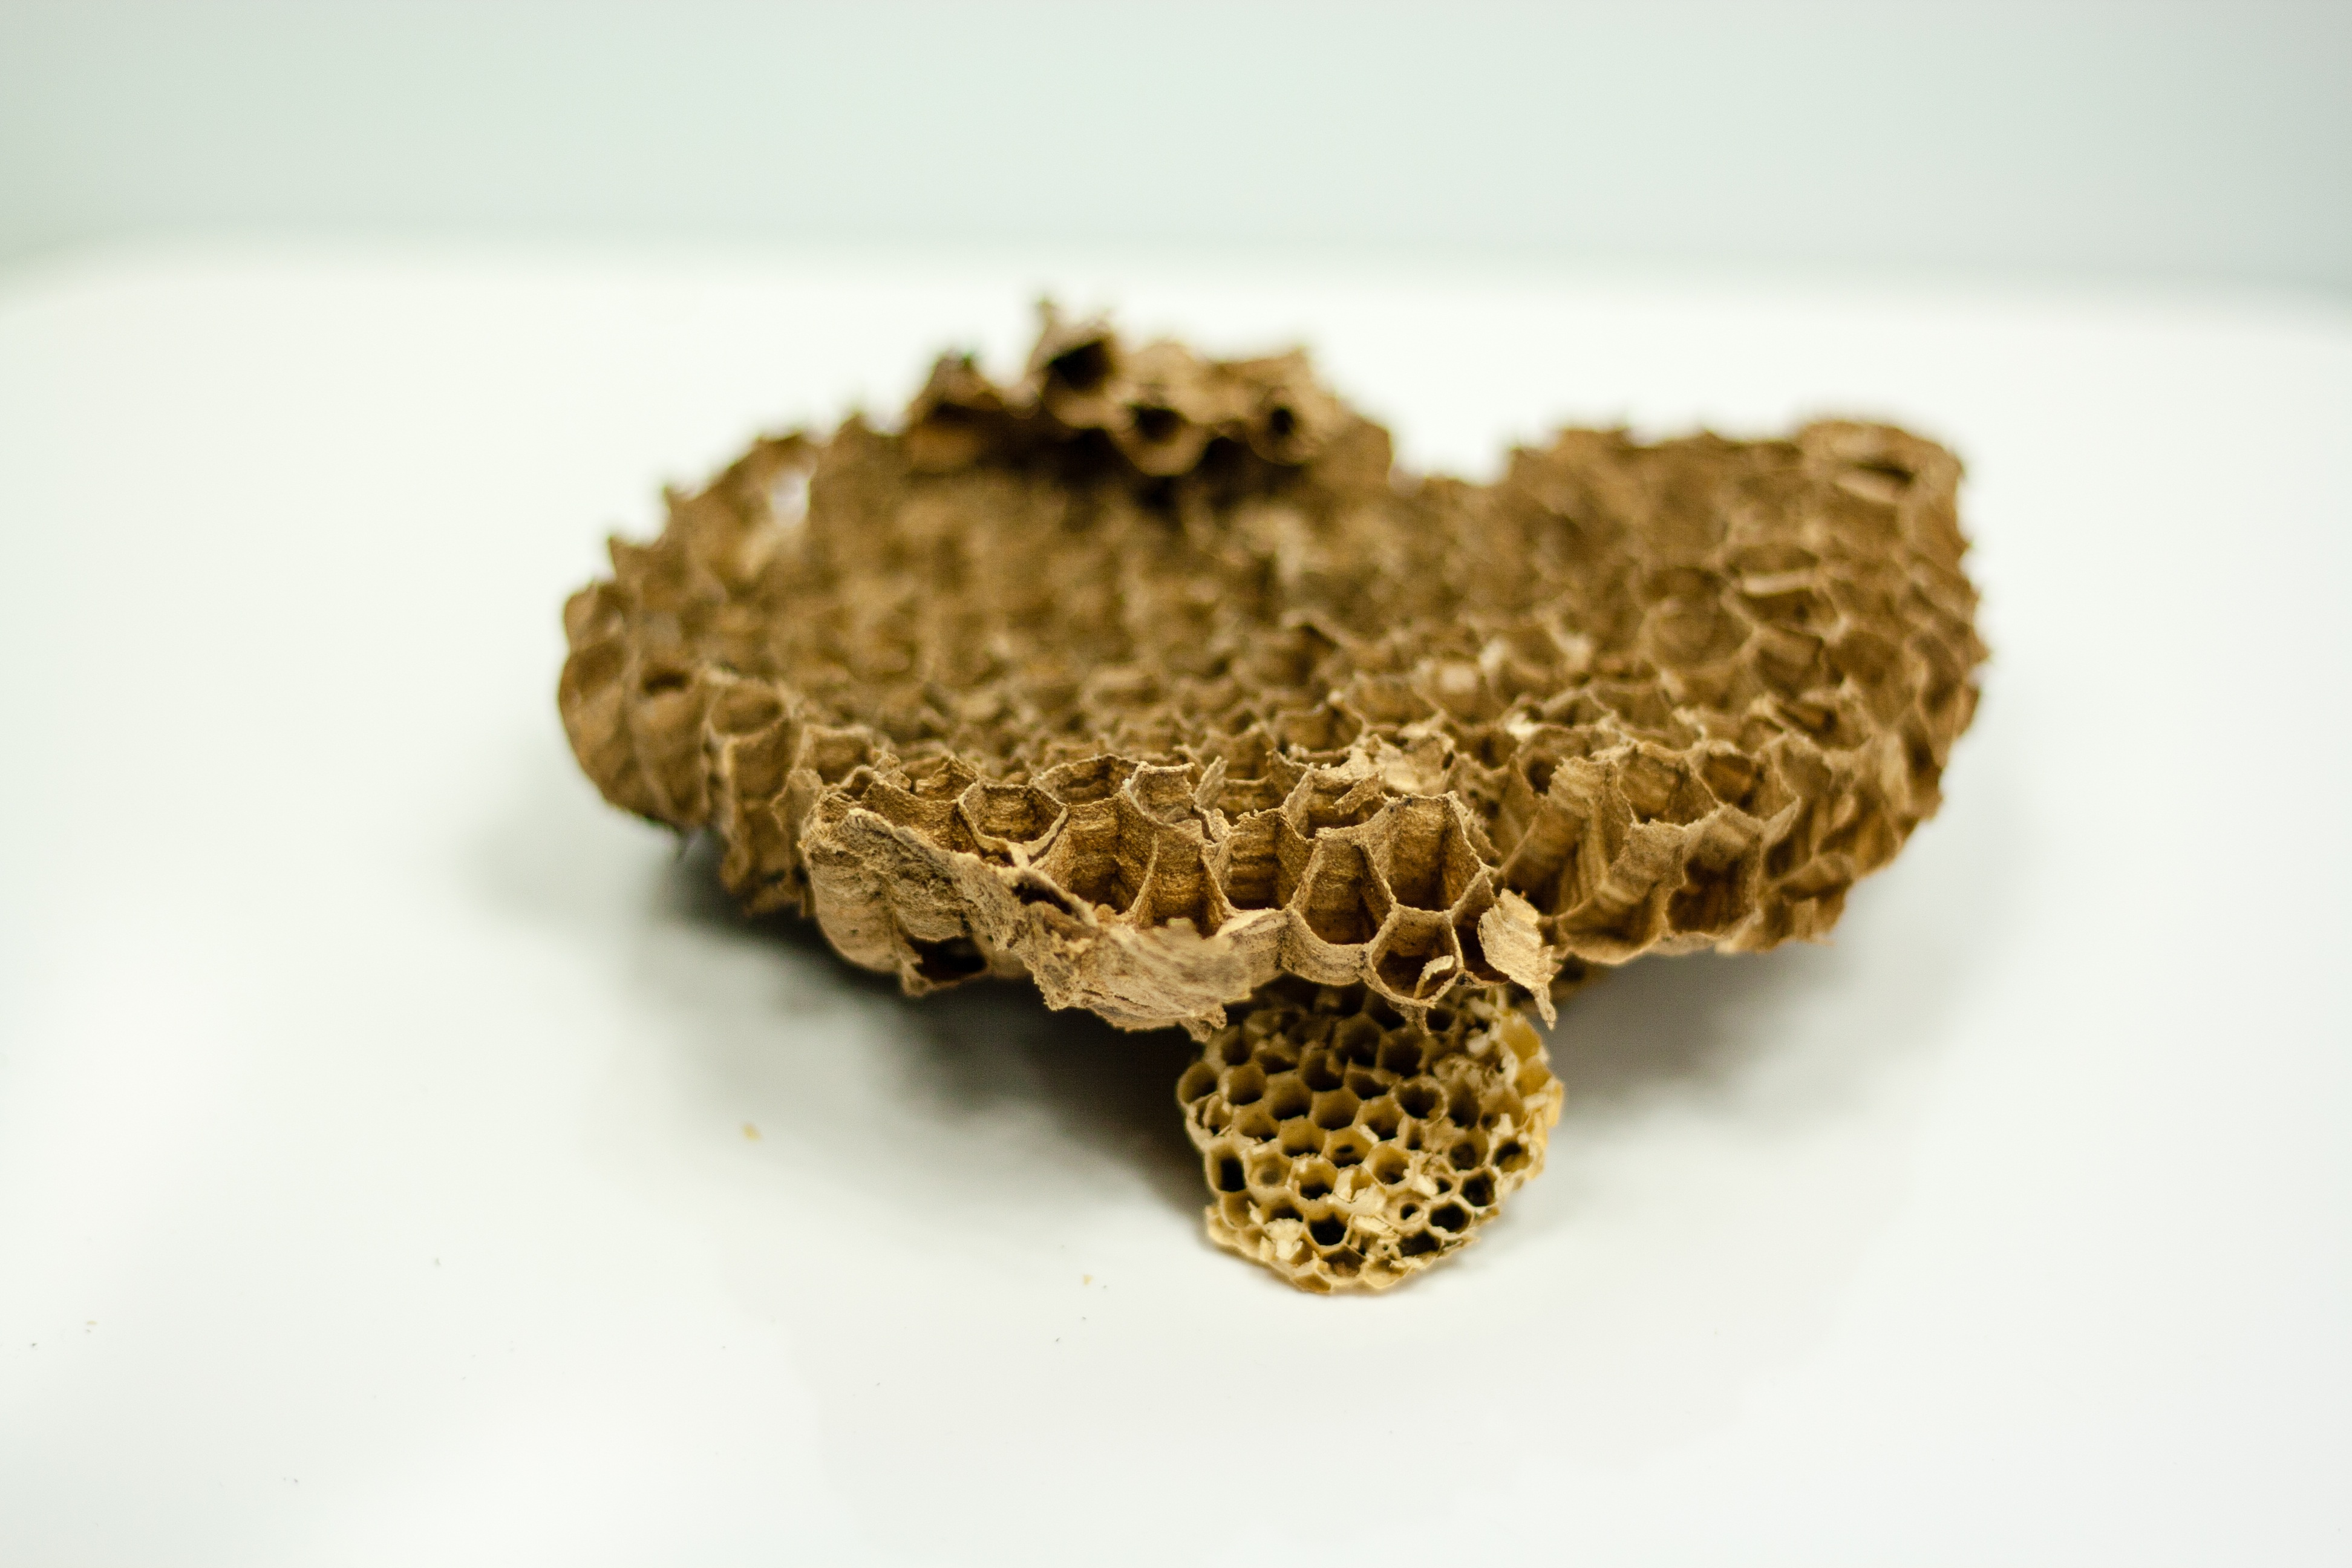
nature, leaf, flower, honey, pattern, food, produce, macro, bug, material, flowers, art, gold, insects, wasps, honeycomb, bees, beehive, macro photography, insects hotel, fashion accessory